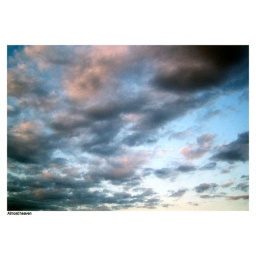
These clouds we're seeingThey're explosions in the sky